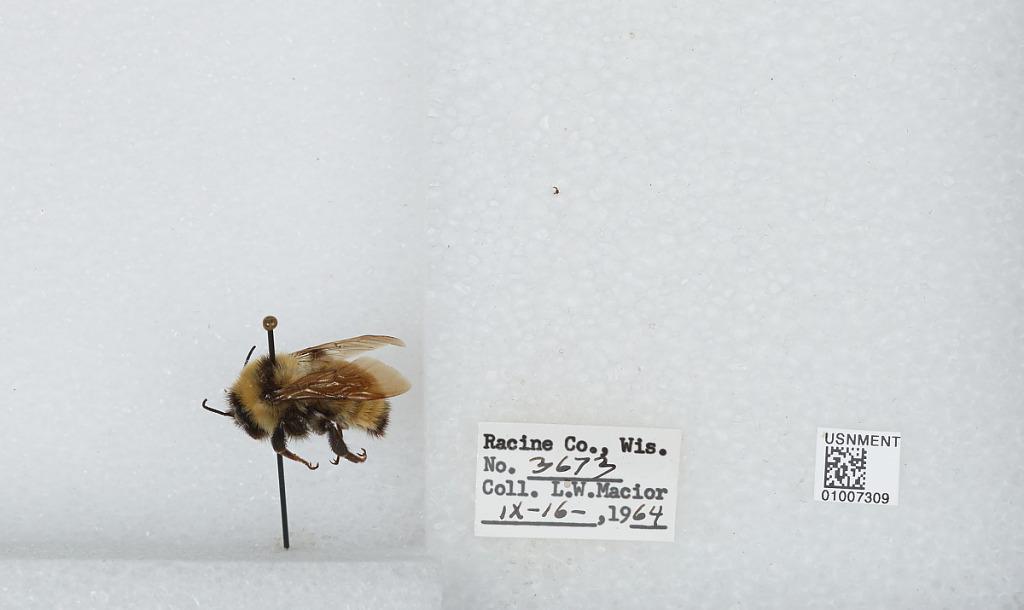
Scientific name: Bombus (Fervidobombus) fervidus fervidus (Fabricius)
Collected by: L. Macior
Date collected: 1964-9-16
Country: United States
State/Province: Wisconsin
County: Racine
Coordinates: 42.78, -87.76